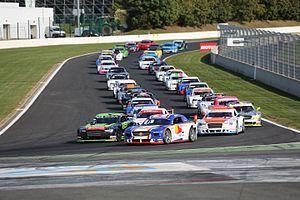
Course de Mitjet 2L
La Mitjet est une catégorie de voitures sportives low cost destinée à participer à des épreuves automobiles, dont le slogan est « la course pour tous ». Dans les compétitions, toutes les voitures sont techniquement identiques et seuls quelques réglages simples peuvent être apportés. Ces autos et compétitions ont été créées par Jean-Philippe Dayraut, pilote professionnel, afin de donner la possibilité à des pilotes amateurs et professionnels de s'adonner aux sports automobiles pour un coût minimum.